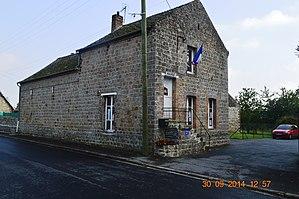
Barenton-Cel est une commune française, située dans le département de l'Aisne en région Hauts-de-France.